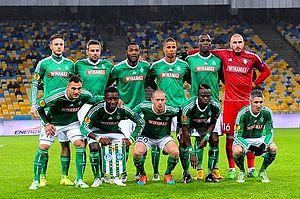
Fabien Lemoine, né le 16 mars 1987 à Fougères, est un footballeur français qui évolue au poste de milieu de terrain au FC Lorient.
Lors de la saison 2014-2015, l'AS Saint-Étienne participe à la Ligue 1 pour la 62ᵉ fois, à la Coupe de France pour la 81ᵉ fois, à la Coupe de la Ligue pour la 21ᵉ et pour la 2ᵉ fois à la nouvelle mouture de la Ligue Europa après 5 participations en Coupe UEFA.
L'Association sportive de Saint-Étienne, abrégée en AS Saint-Étienne est un club de football français fondé en 1933 par le groupe de grande distribution Casino.